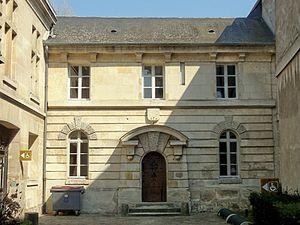
Prison contiguë à l'hôtel de ville, derrière la porte de l'Arsenal.
L'hôtel de ville de Compiègne est un bâtiment communal réalisé au XVIᵉ siècle. Cet imposant édifice demeure autant l'exemple de l'architecture civile de style Louis XII des premières décennies du XVIᵉ siècle que des restaurations poussées du XIXᵉ siècle. En cela, il témoigne d'abord de la prospérité retrouvée du Compiègne de la fin du XVᵉ siècle, renouvelant alors un patrimoine municipal auparavant négligé.
Ce tableau présente la liste de tous les monuments historiques classés ou inscrits dans la commune de Compiègne, Oise, en France.